SpongeBob SquarePants: Revenge of the Flying Dutchman

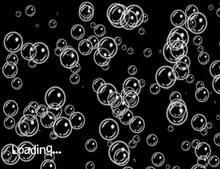
The game's frequent loading screens, featuring the same bubbles in the transitions from the animated series, were a subject of derision for reviewers.

On Metacritic, the GameCube version holds a score of 66 out of 100, while the Game Boy Advance version holds a score of 71, both indicating "mixed or average reviews". The GameCube version has a 72% rating on GameRankings, while the Game Boy Advance version has 75% on GameRankings. The PlayStation 2 version was met with a mostly negative reception due to a glitch that causes the game to freeze while loading. It has a 53% rating on GameRankings.